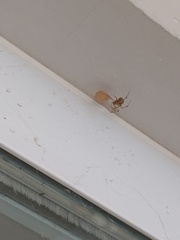
Species: Parasteatoda_tepidariorum